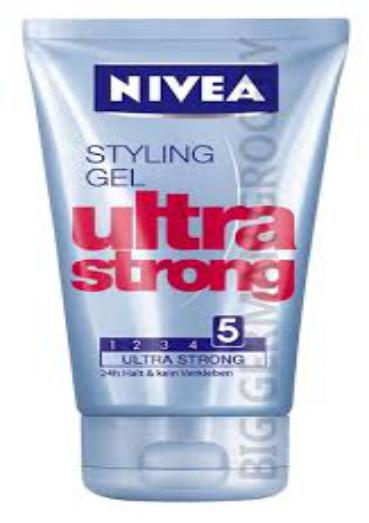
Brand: Gel
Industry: Necessities